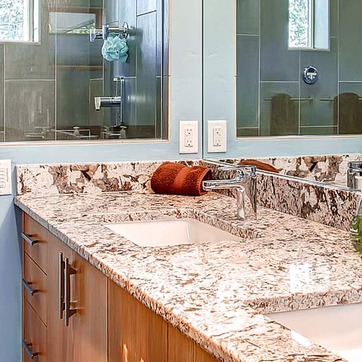
Material: fabric